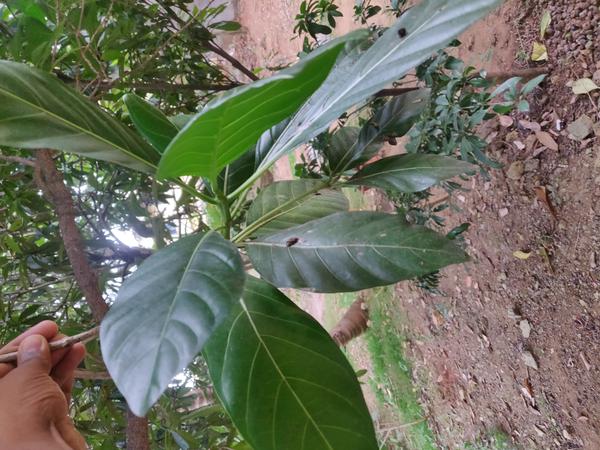
Plant: Nooni